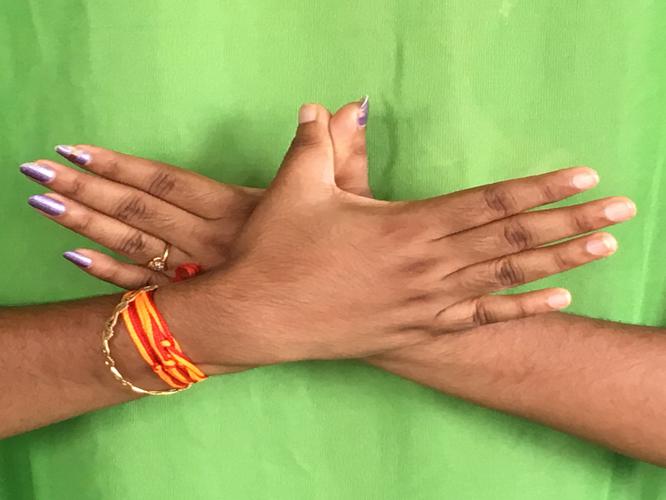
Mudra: Garuda
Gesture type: double_hand